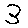
Label: 3